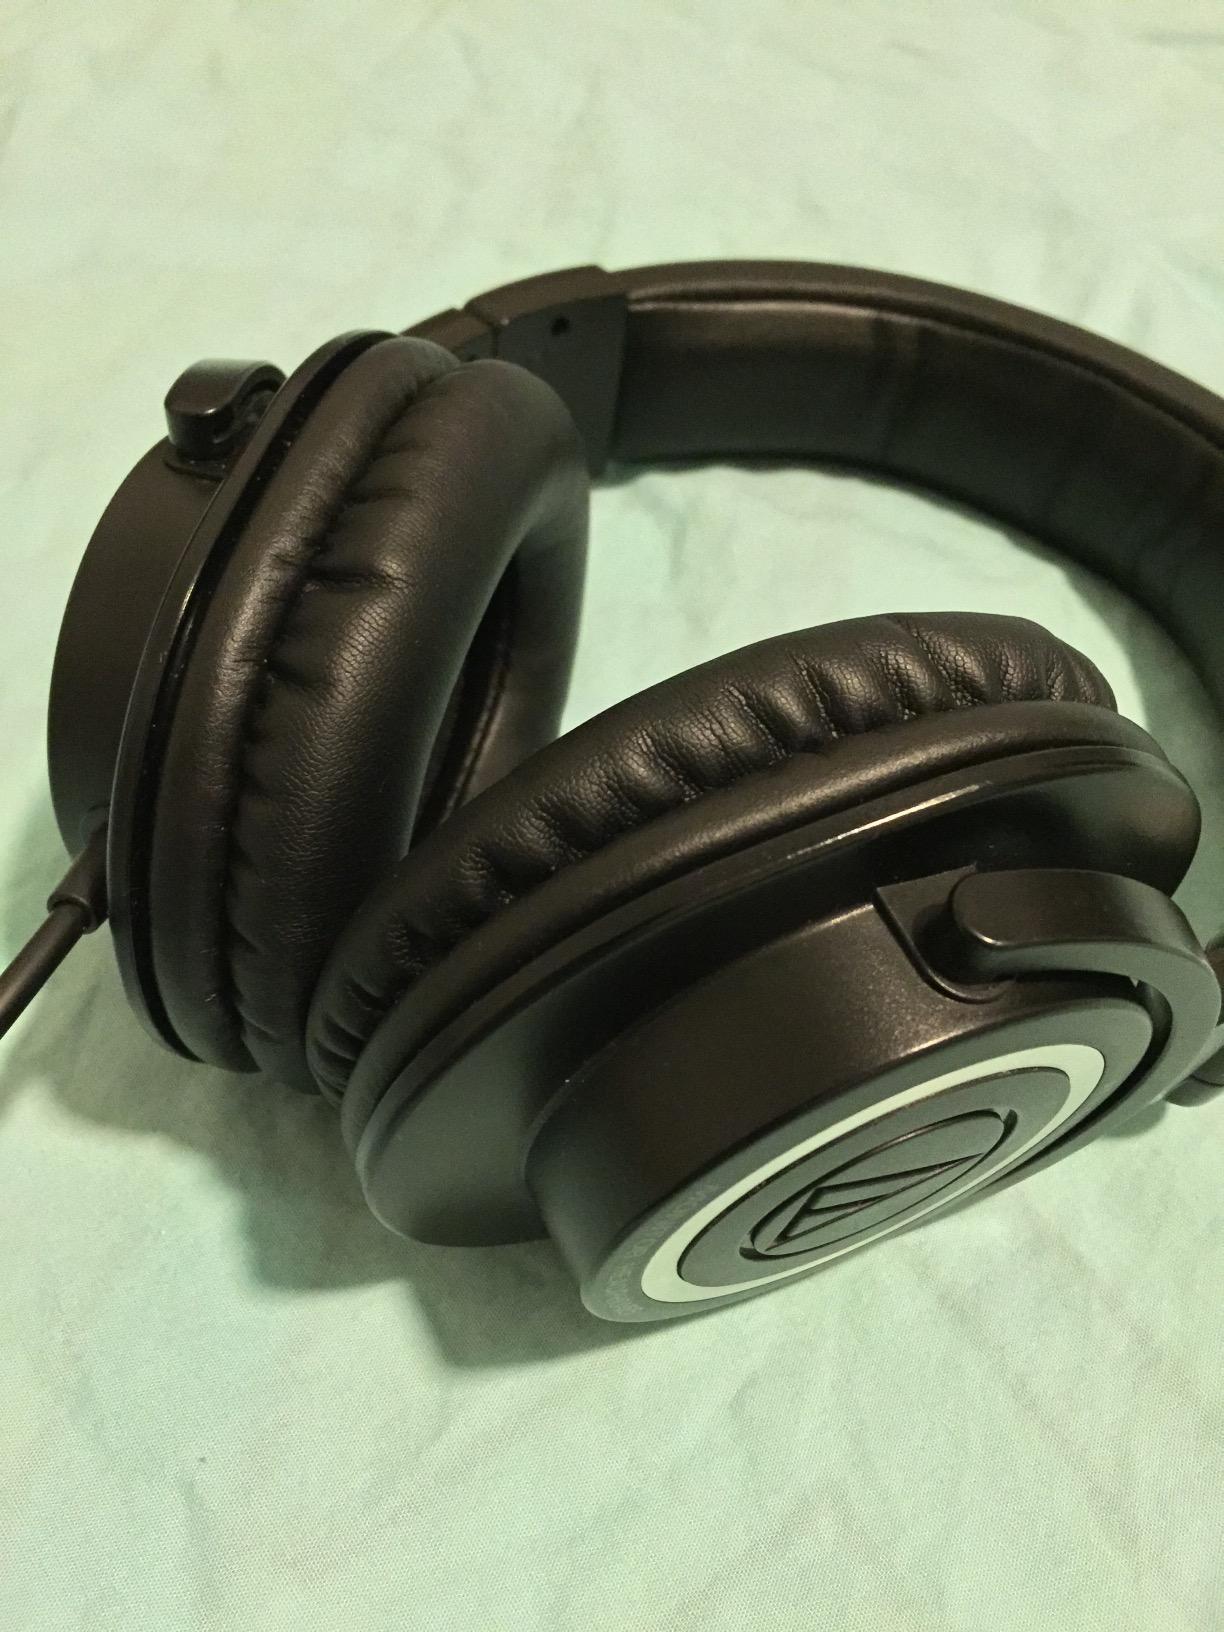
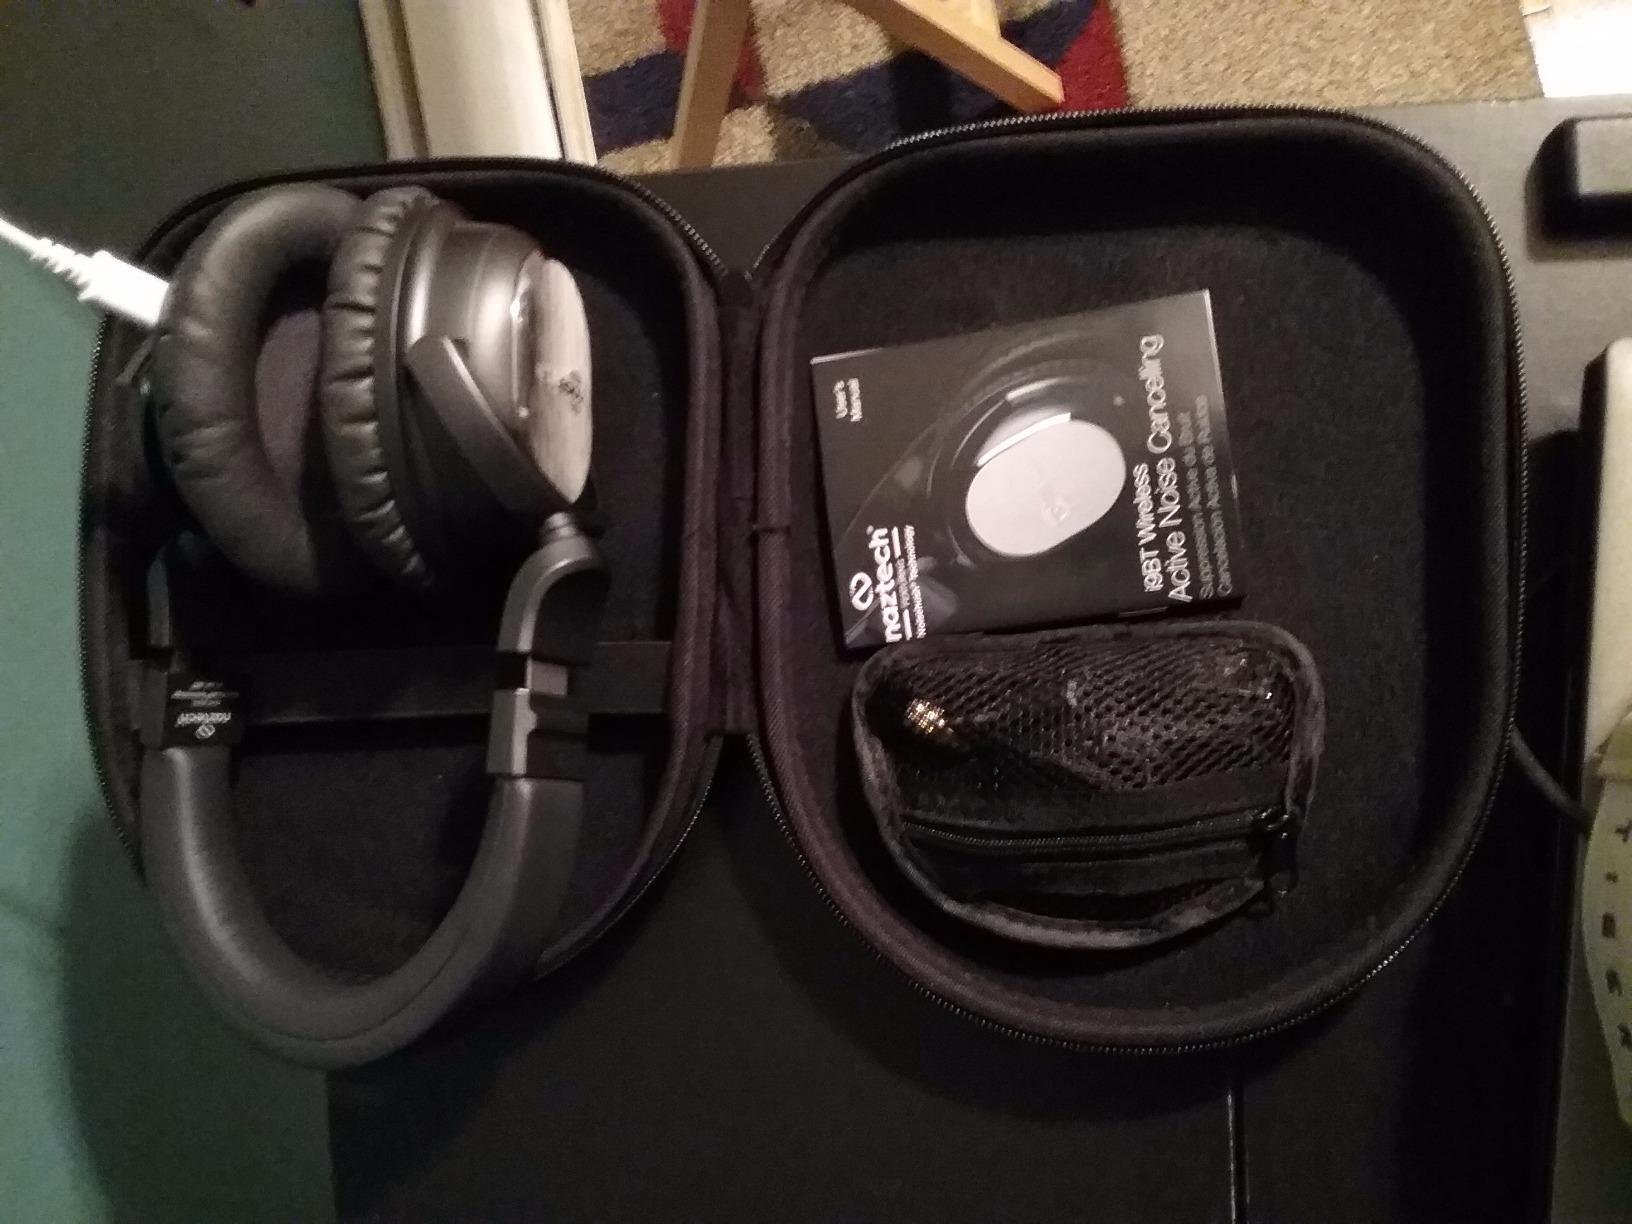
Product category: headphones
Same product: no